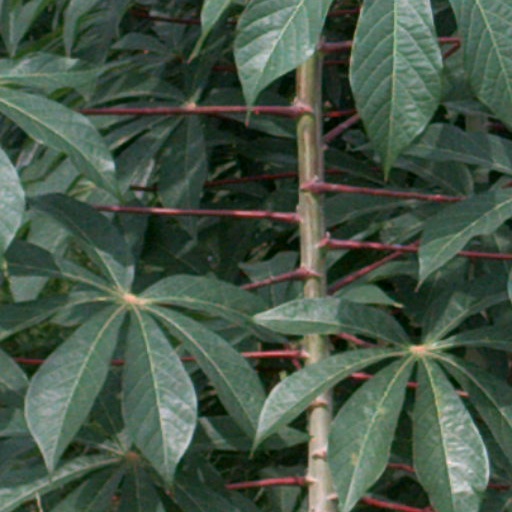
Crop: cassava